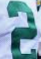
Number: 2